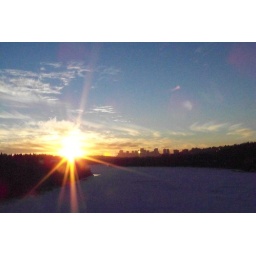
Taken from the pedestrian bridge on 50th Street in our beautiful river valley.